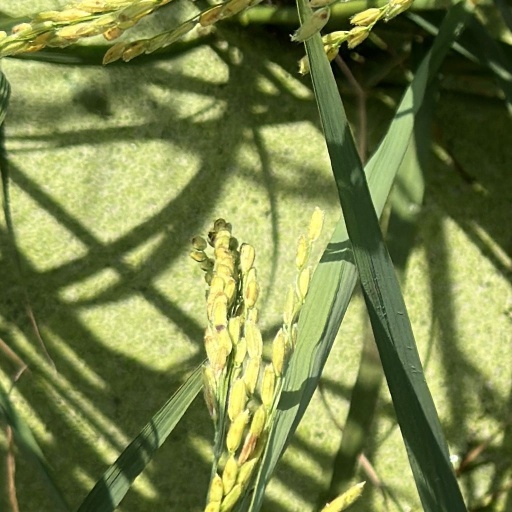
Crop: rice